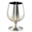
Label: cup